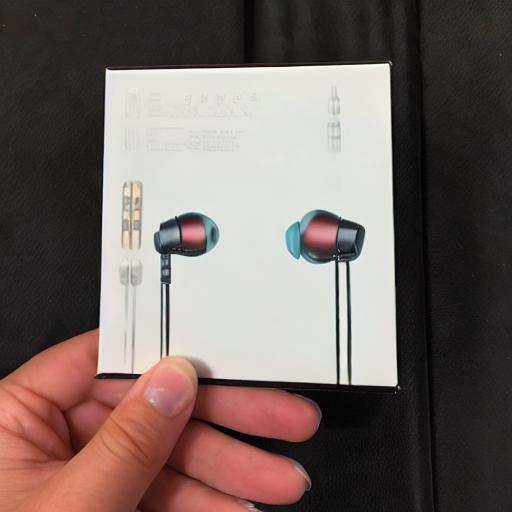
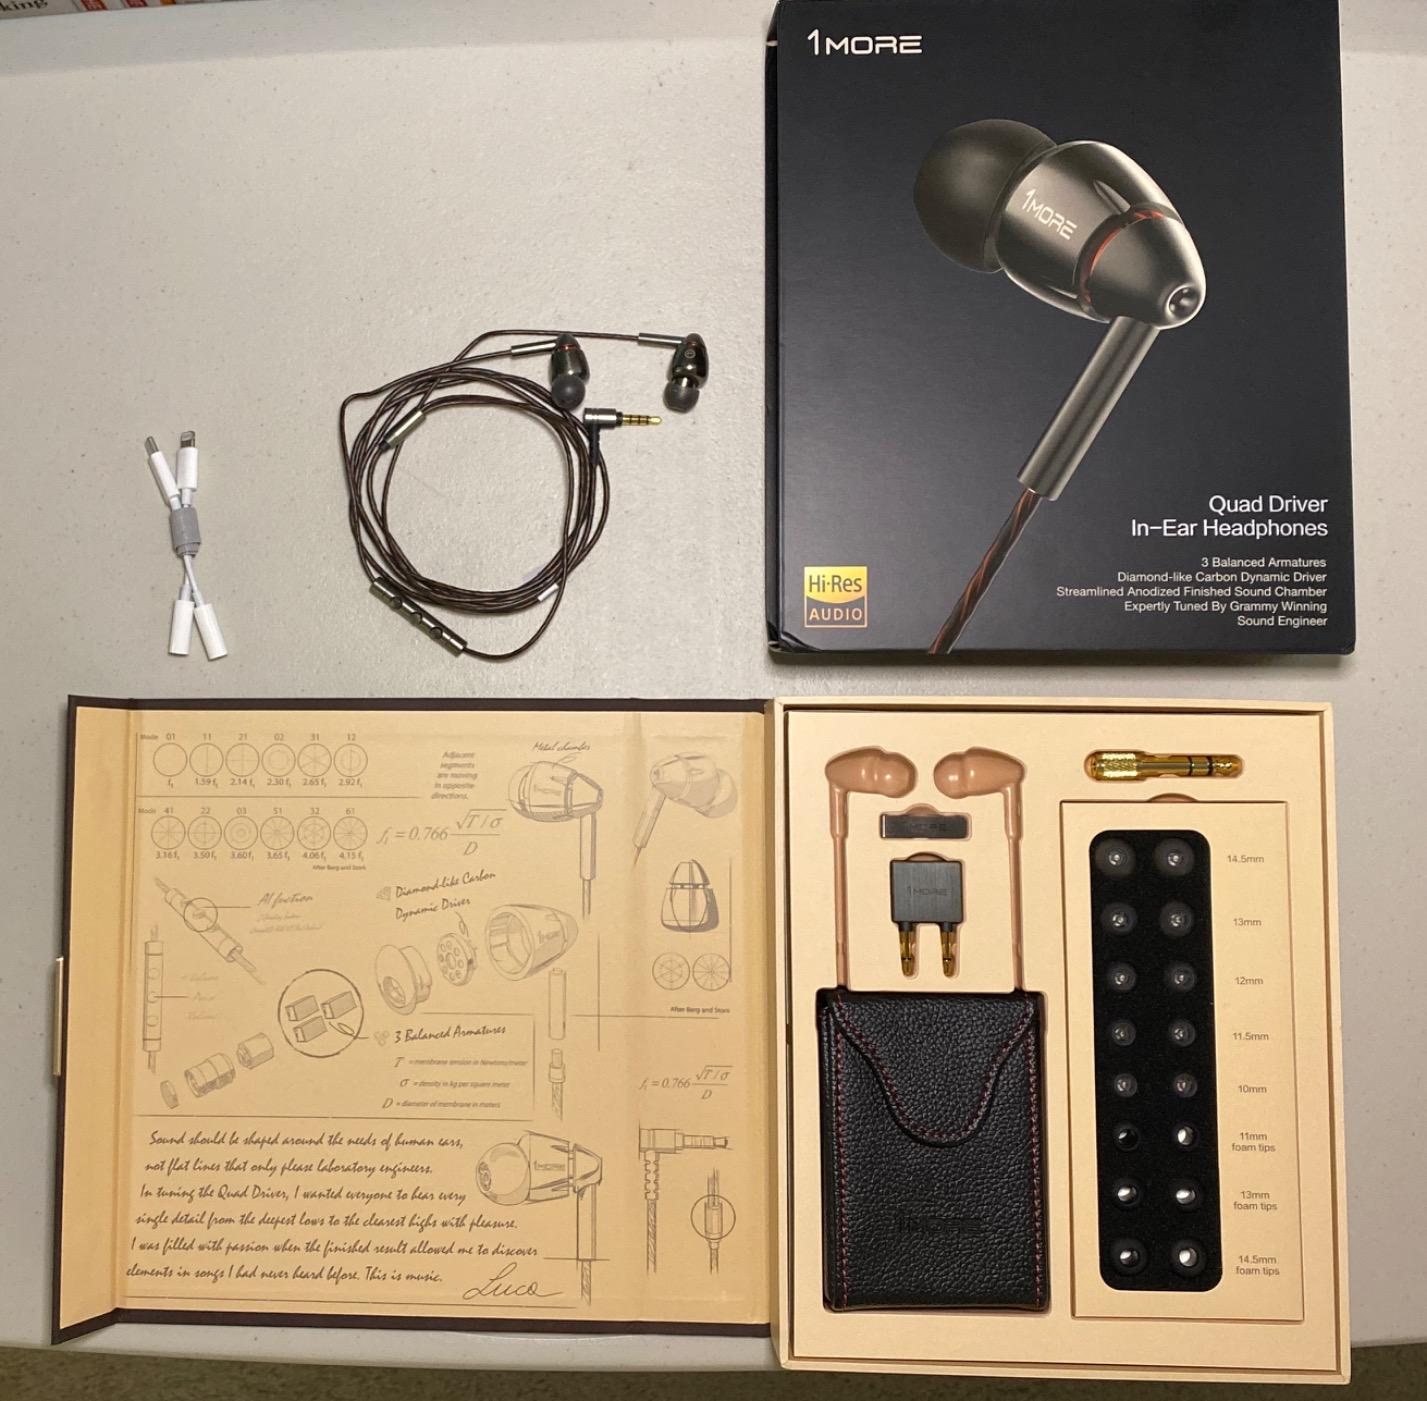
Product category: headphones
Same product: no